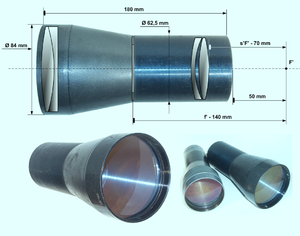
L'objectif de Petzval est un objectif photographique destiné au portrait développé en 1840 par Joseph Petzval.
Joseph Petzval, né le 6 janvier 1807 à Szepesbéla dans le Royaume de Hongrie et mort le 17 septembre 1891 à Vienne, est un mathématicien, inventeur et physicien hongrois.